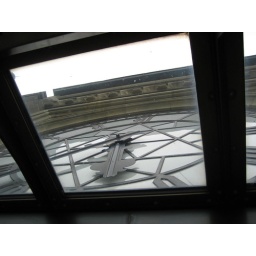
Inside the tower under the clock